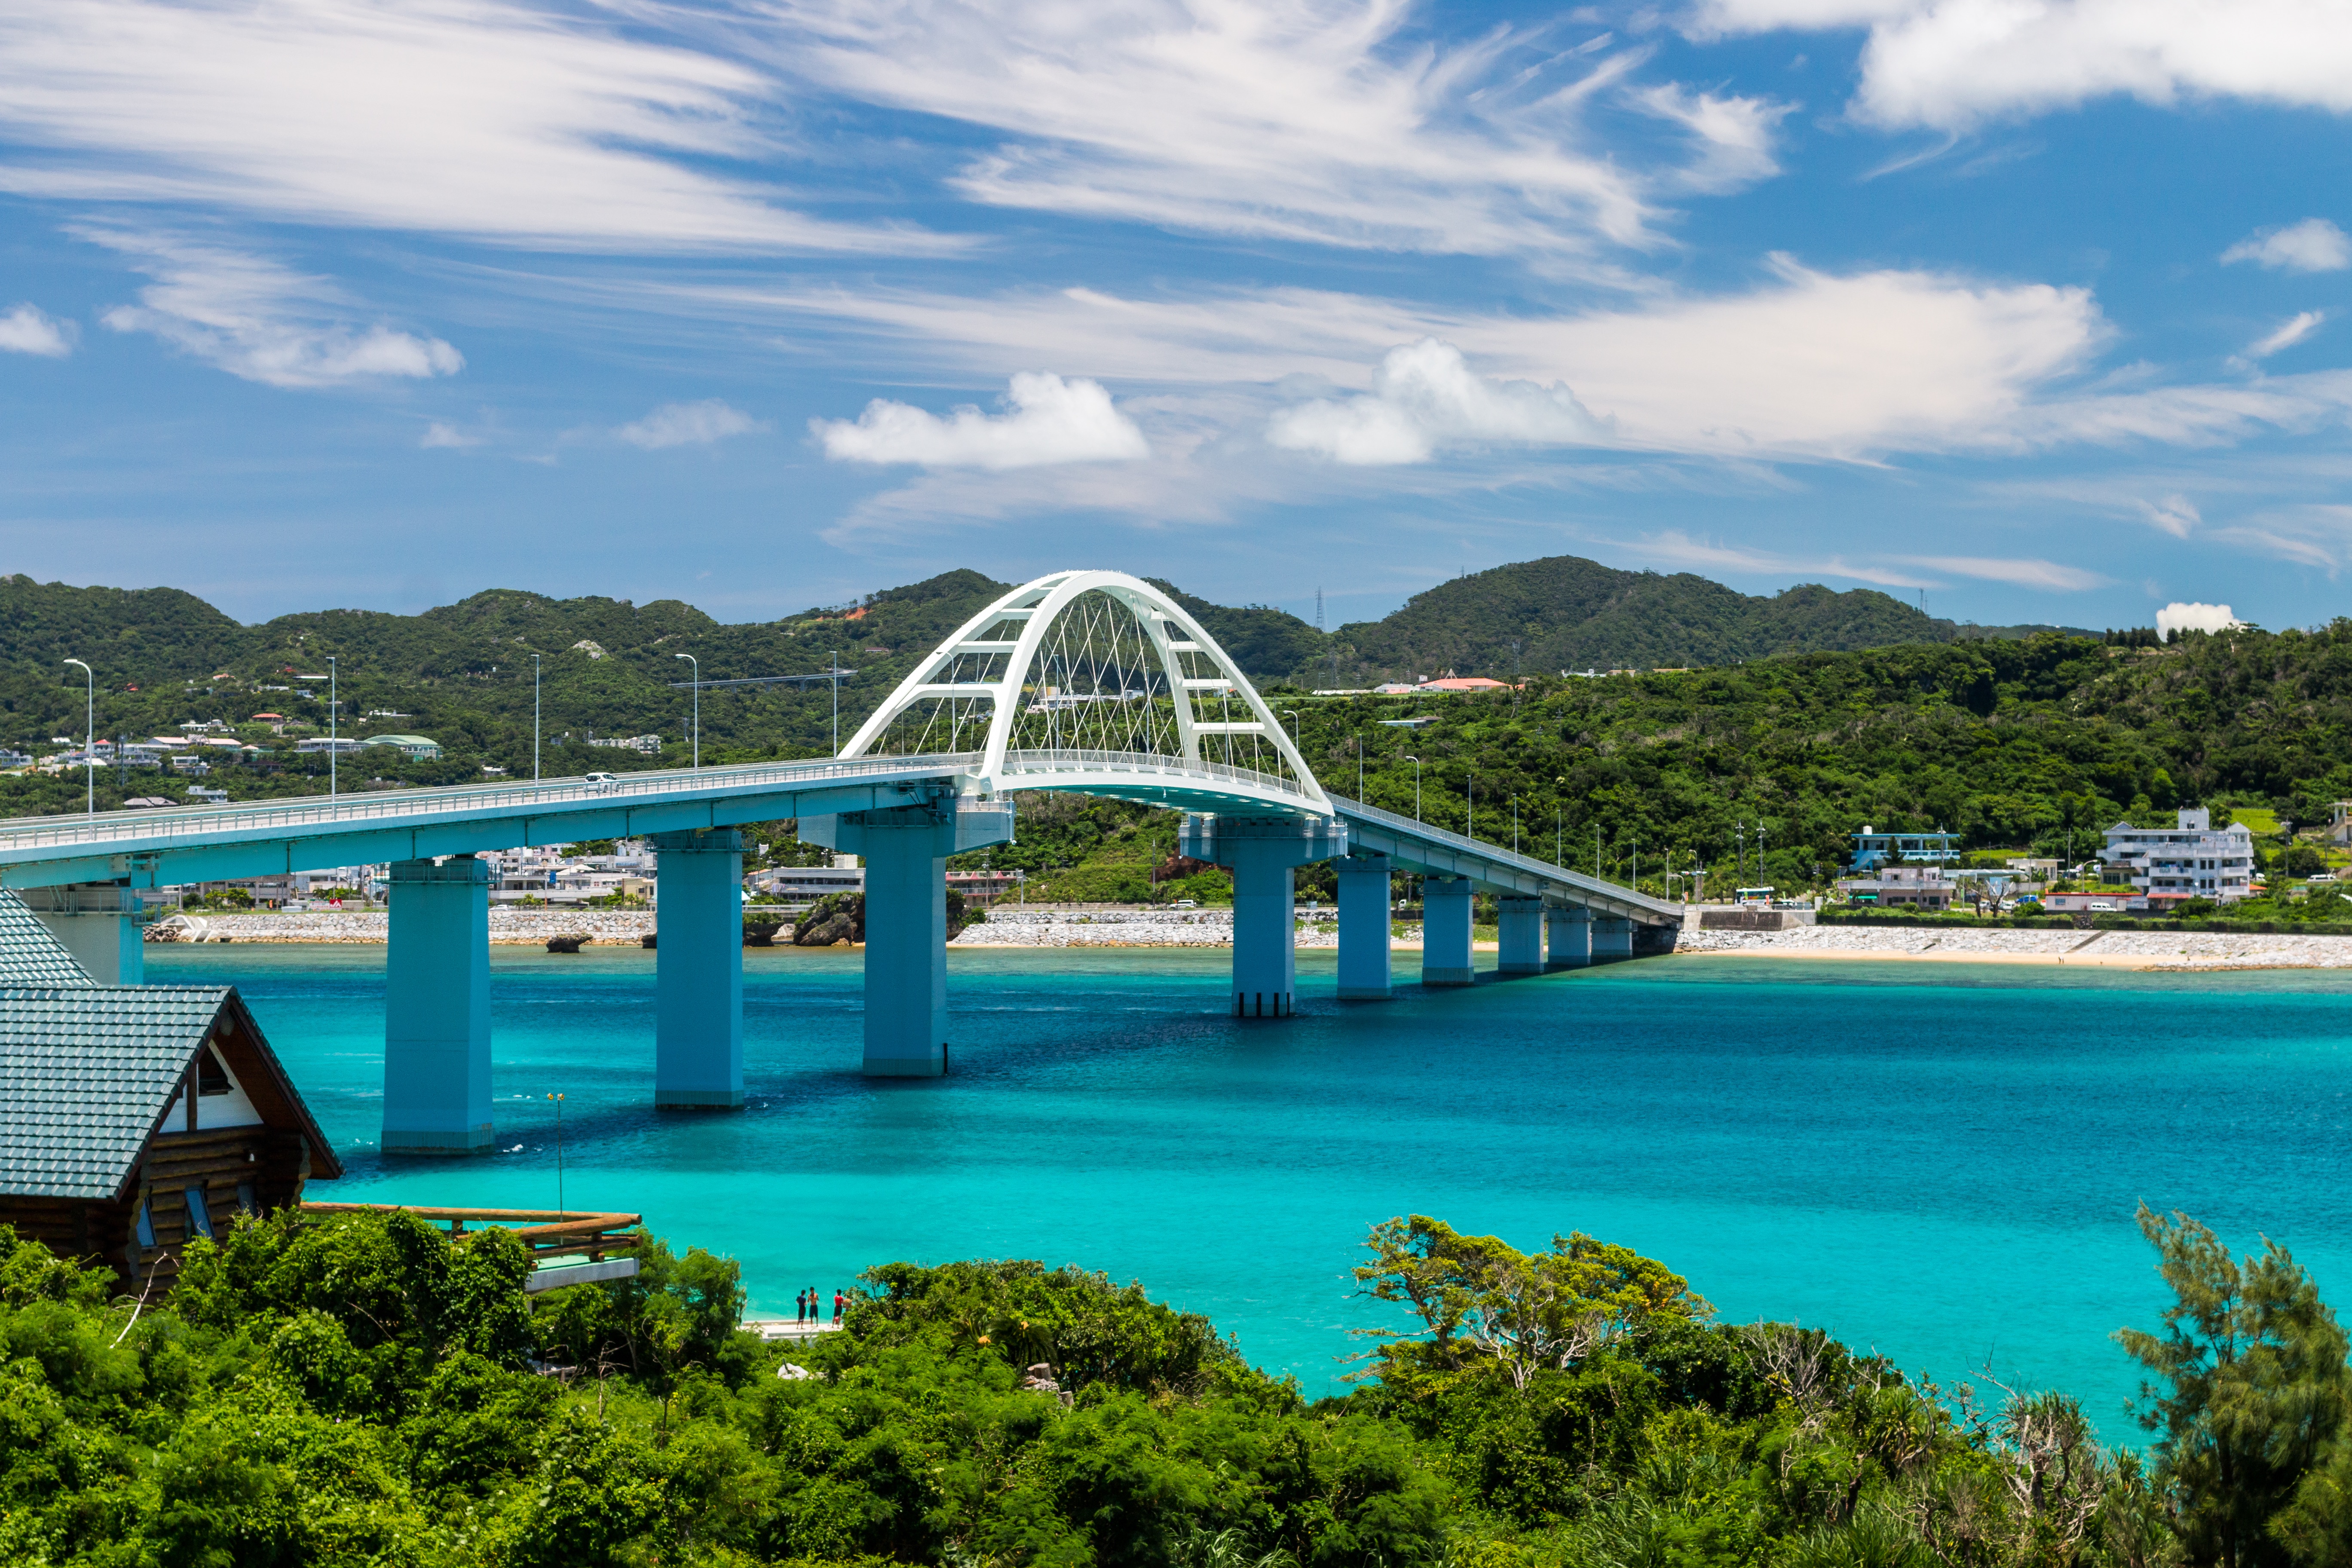
sea, bridge, vacation, swimming pool, lagoon, bay, estate, arch bridge, nonbuilding structure